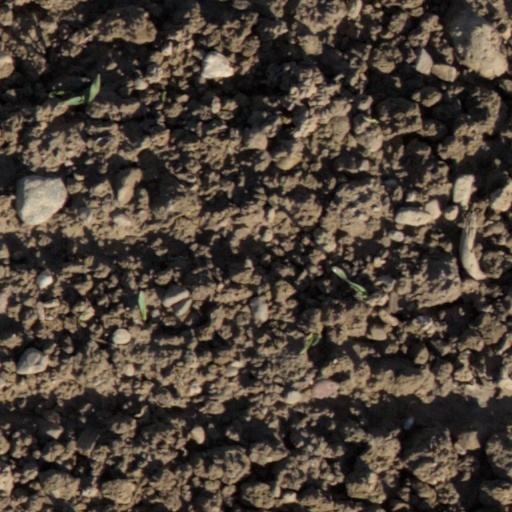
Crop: wheat